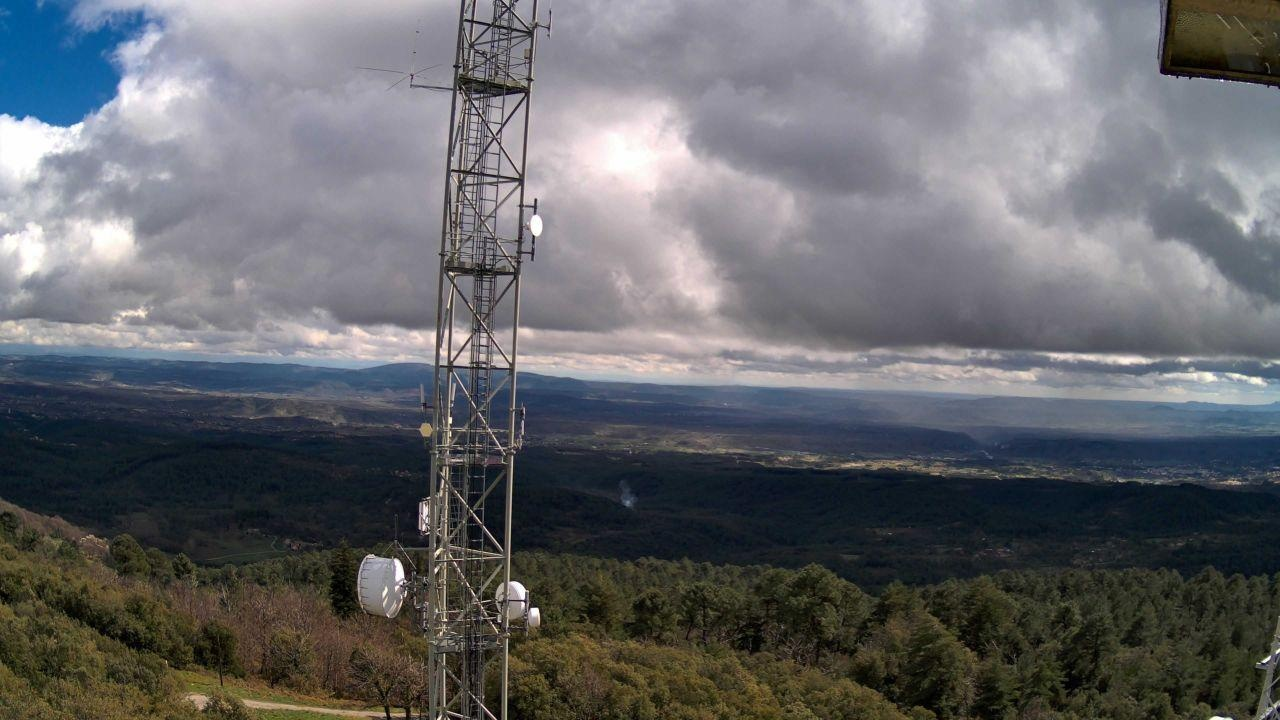
Fire: no
Smoke: yes